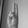
ASL letter: U